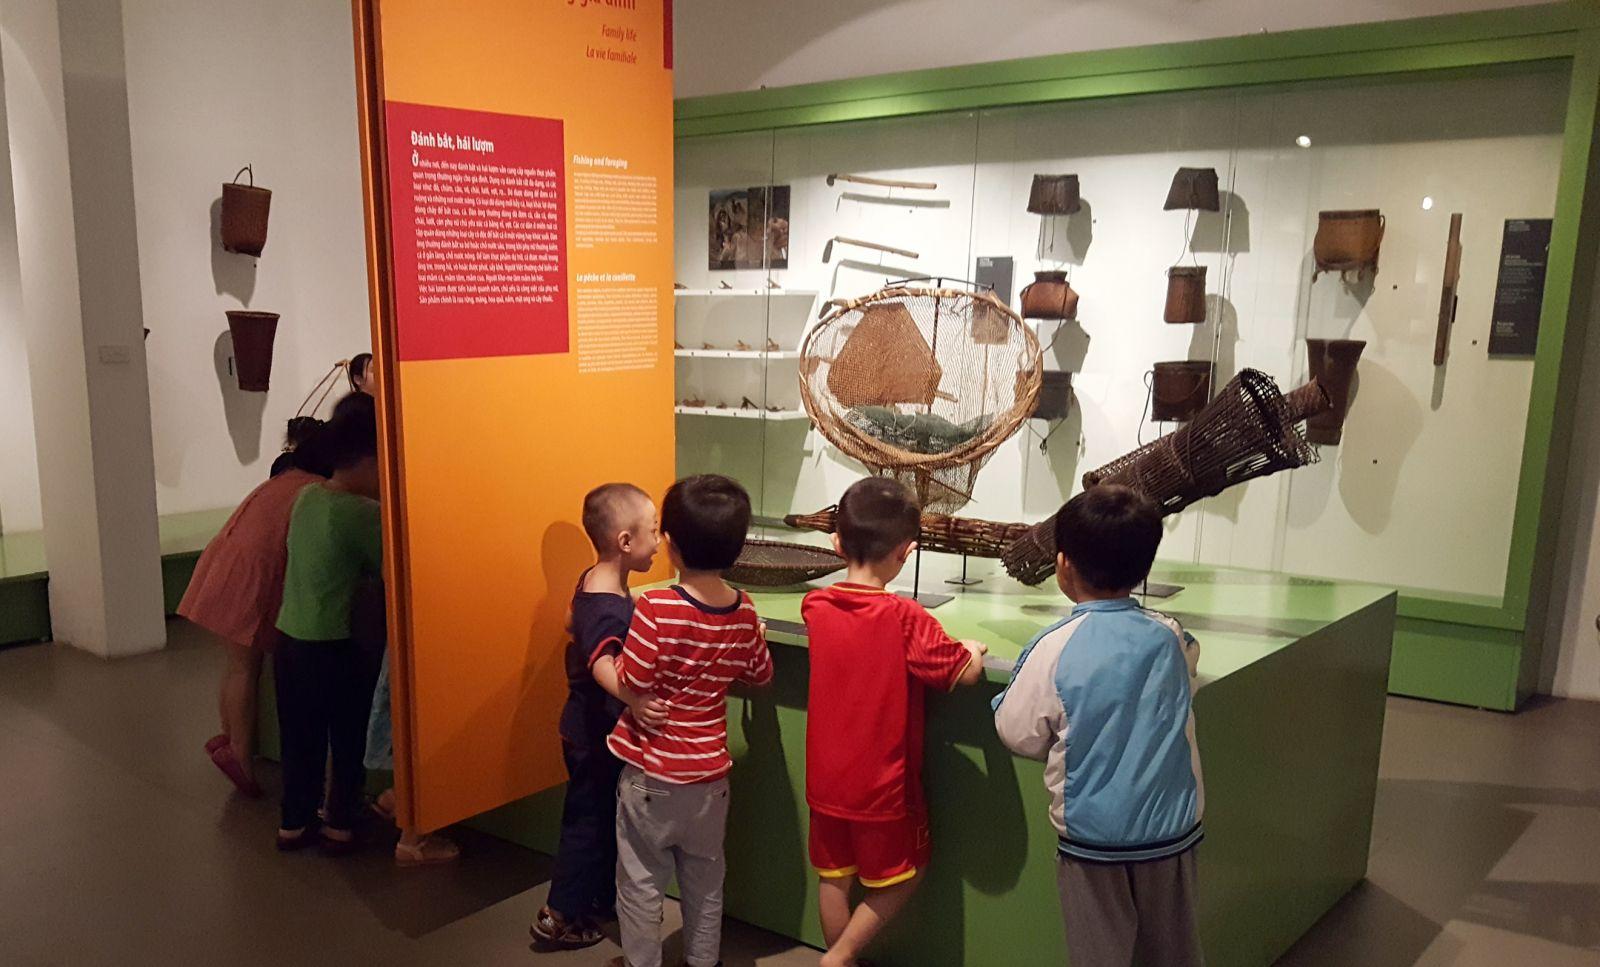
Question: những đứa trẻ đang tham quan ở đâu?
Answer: những đứa trẻ đang tham quan một khu trưng bày mẫu vật